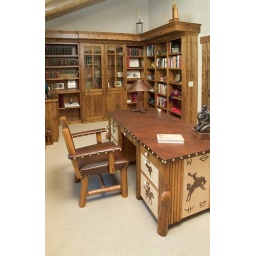
Built in bookcases, free standing desk with leather top.